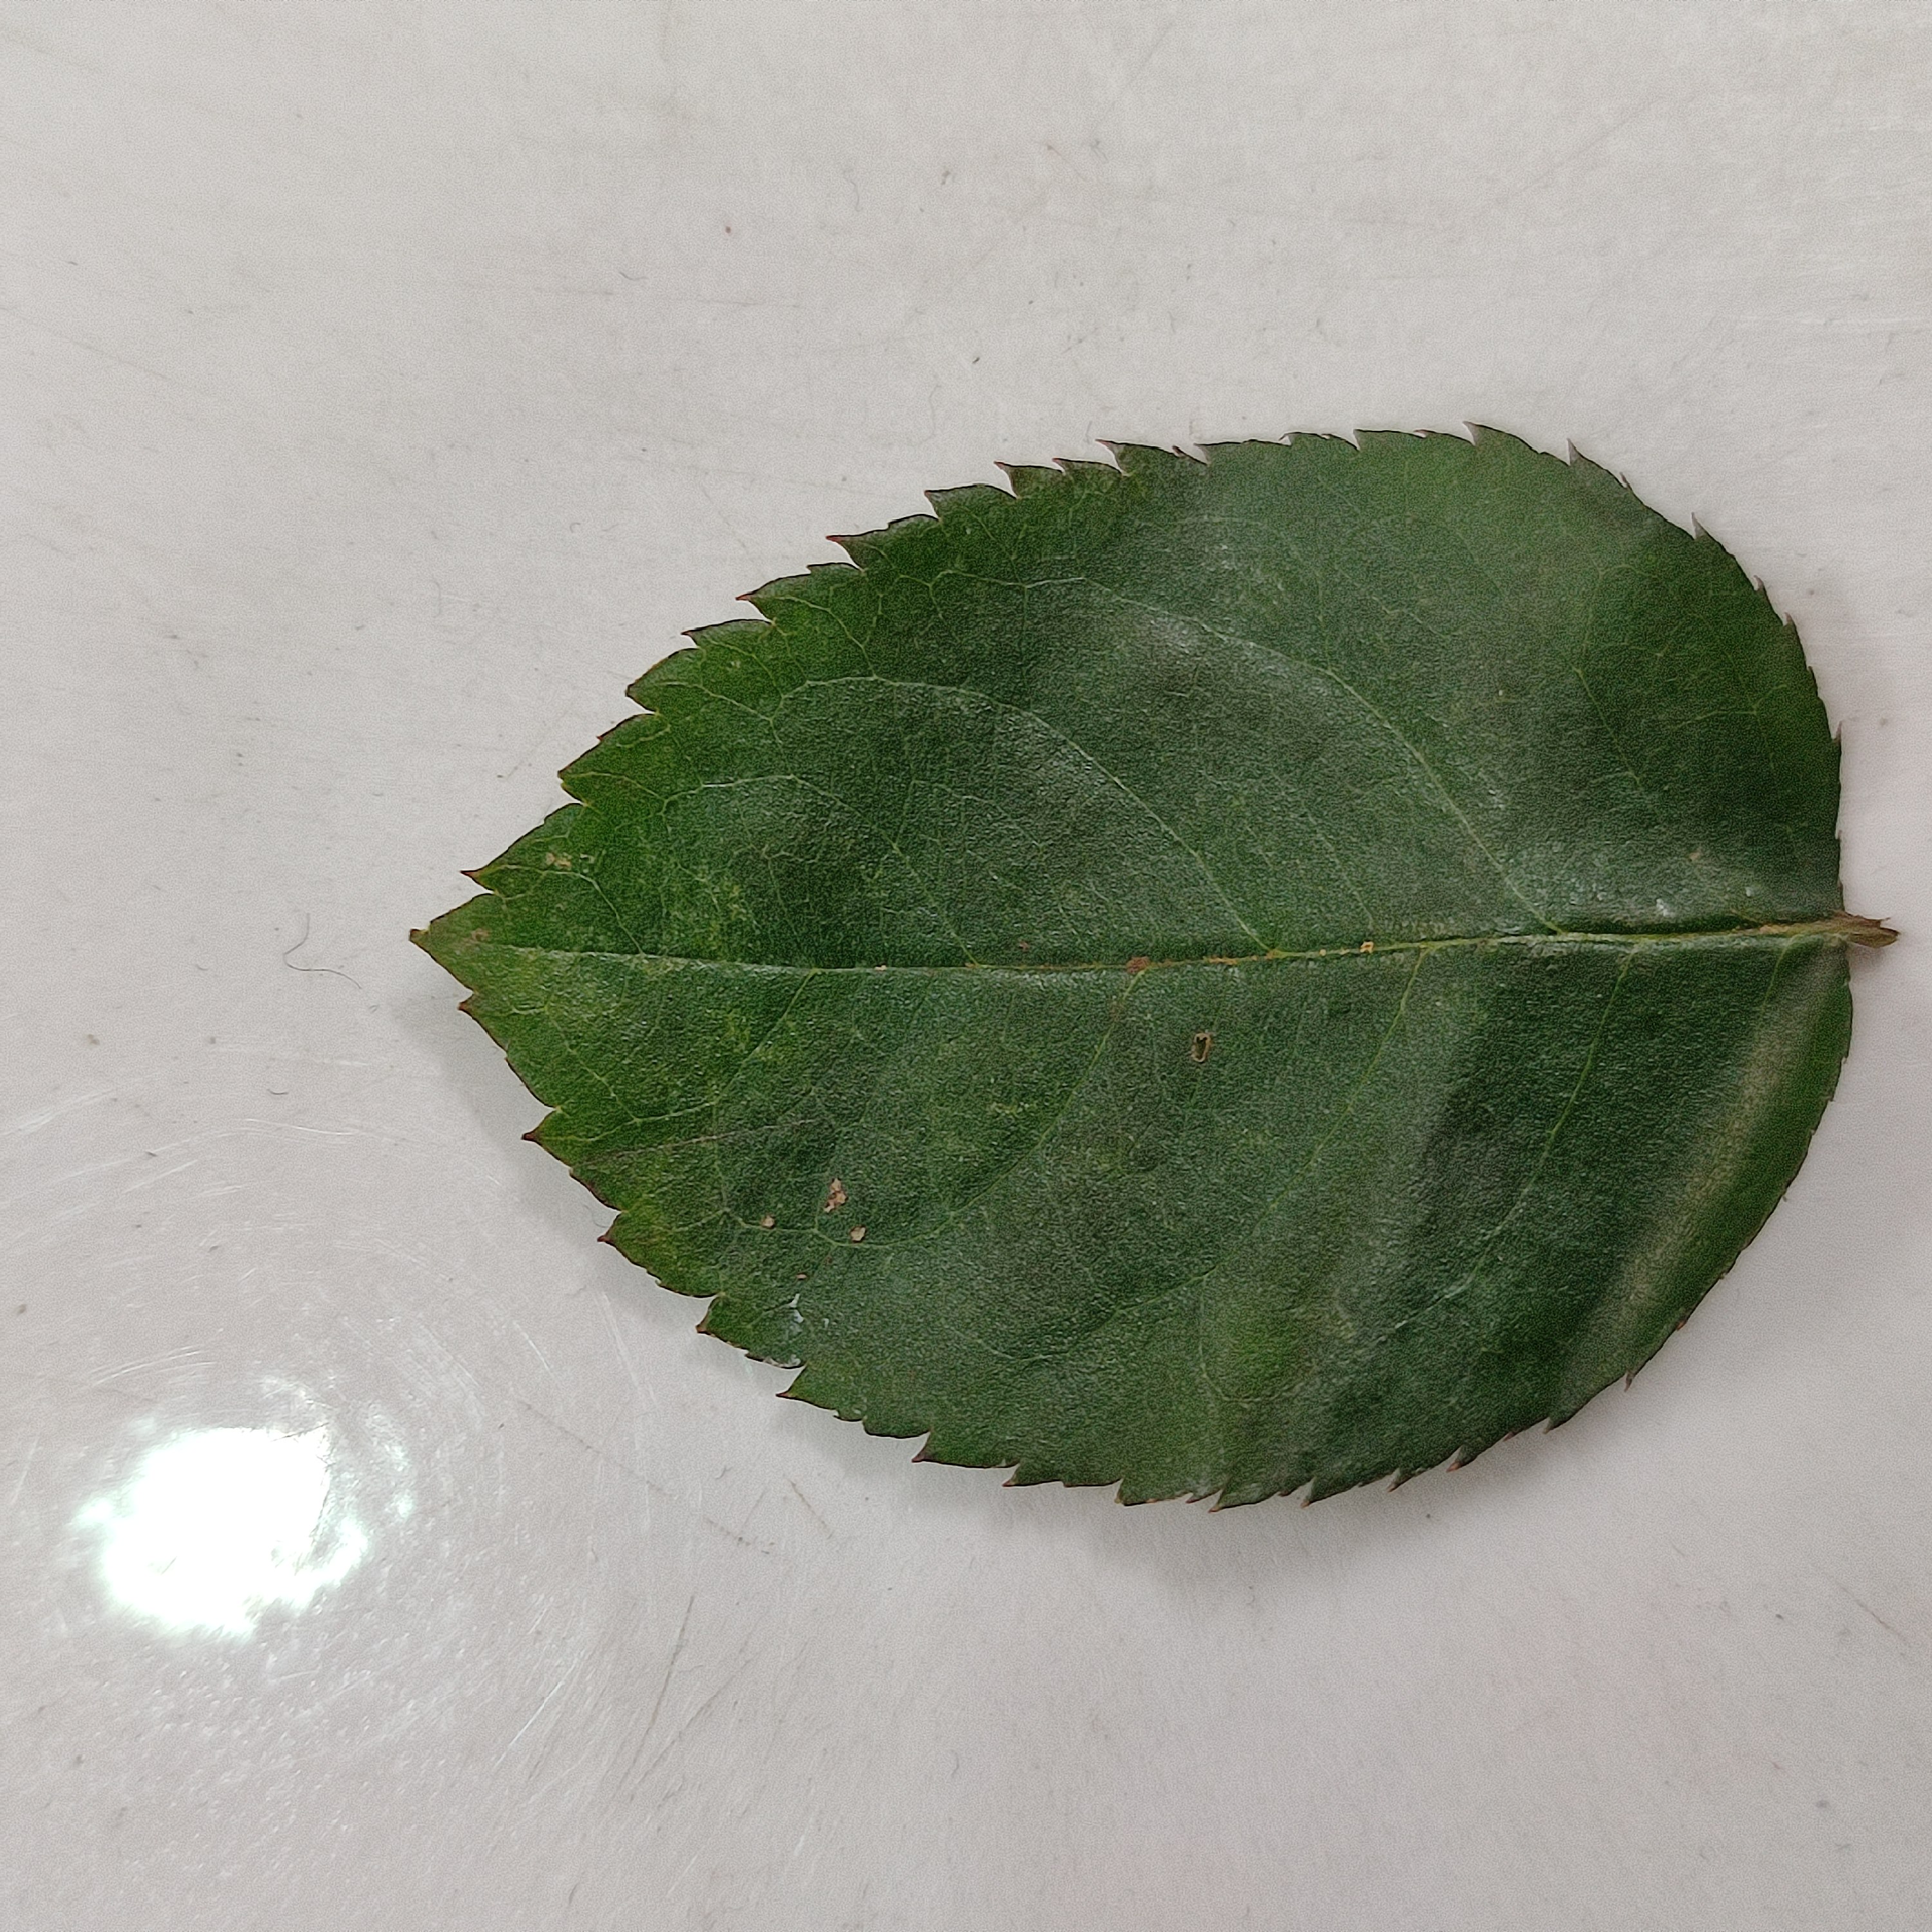
Label: Healthy Leaf